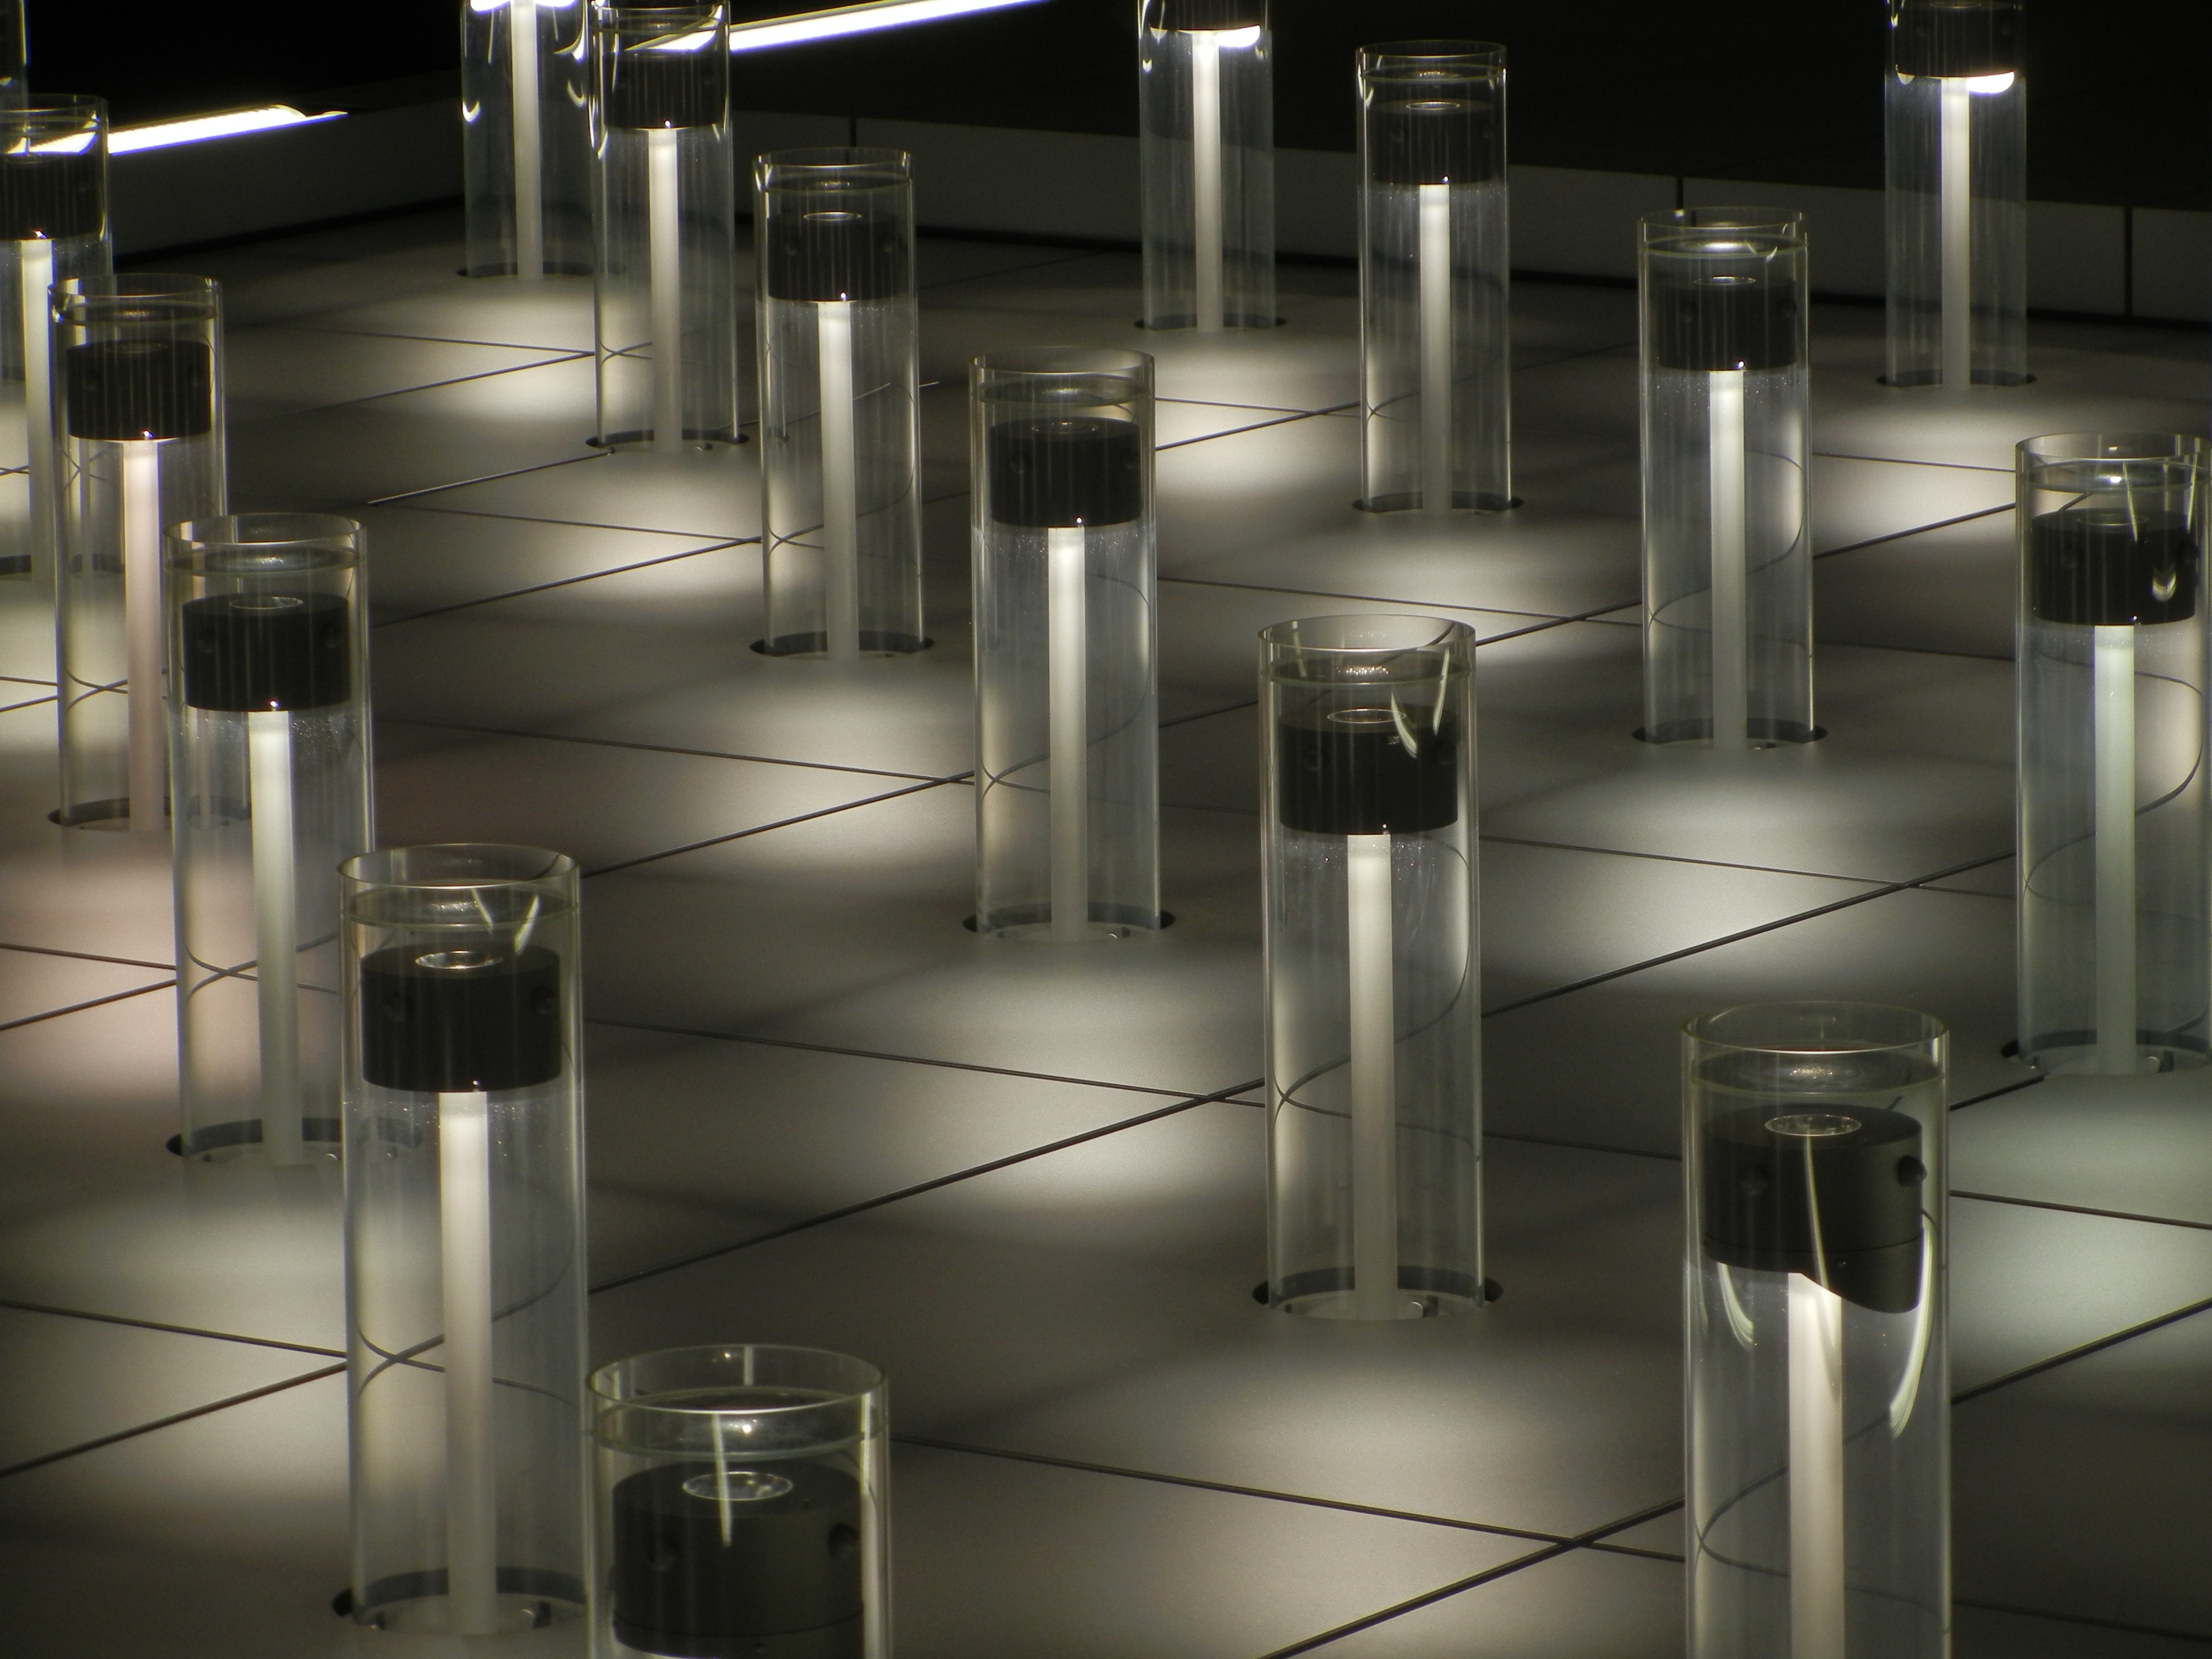
light, structure, floor, glass, shadow, machine, lighting, blanket, interior design, design, lamps, shadow play